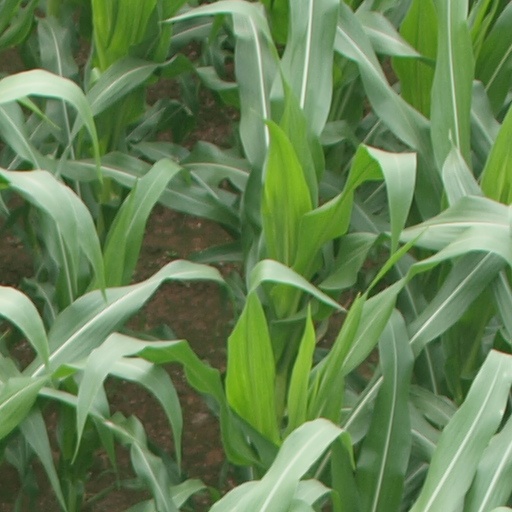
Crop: maize; corn